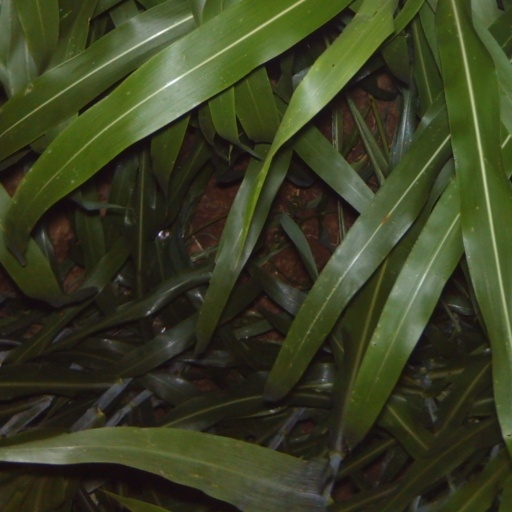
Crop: sorghum